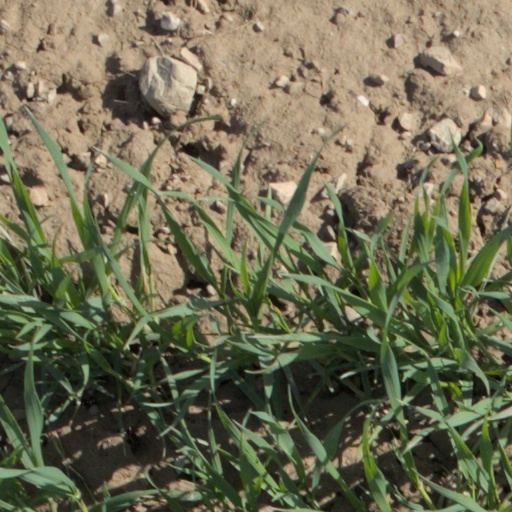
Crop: wheat